William of Talou

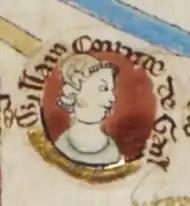
William in the genealogy of the kings of England

William of Talou, Count of Talou (Arques) (before 1035–1086) was a powerful member of the Norman ducal family who exerted his influence during the early reign of William the Conqueror Duke of Normandy.